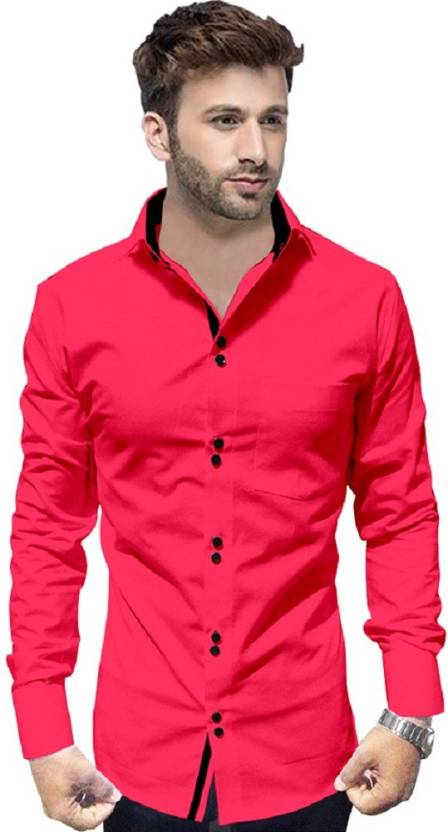
Product: Men Regular Fit Solid Casual Shirt
Price: ₹289
Colors: Pink
Pattern: Solid